Lead Me Astray

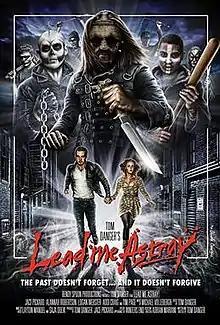
Theatrical film poster

Lead Me Astray is a 2015 Australian crime thriller film written and directed by Tom Danger and starring Jace Pickard, Alannah Robertson & Tim Page. This was filmed in Gosford, New South Wales.